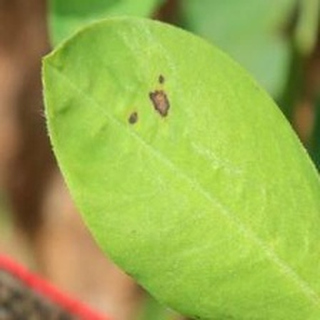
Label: groundnut_early_leaf_spot